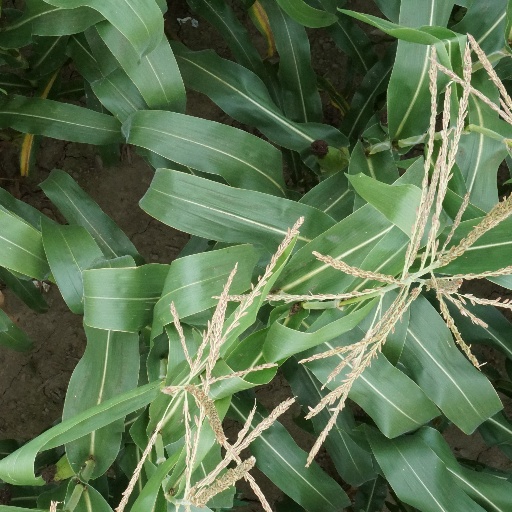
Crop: maize; corn